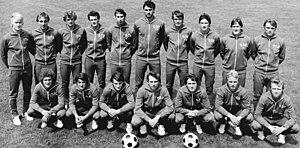
Le football est un des vingt-et-uns sports officiels aux Jeux olympiques d'été de 1980. Il n’y a pas de compétition féminine et la compétition masculine se déroule par une phase de groupes puis par des matchs à élimination directe du 29 juillet au 2 août 1980. Les matchs sont joués dans cinq stades répartis dans quatre villes soviétiques. Le tournoi est organisé par la Fédération d'URSS de football ainsi que par le Comité olympique de l'URSS. Dix-neuvième édition d’une épreuve de football aux Jeux olympiques, il ne s’agit cependant que de la dix-septième à être reconnue par le CIO et la quinzième par la FIFA.